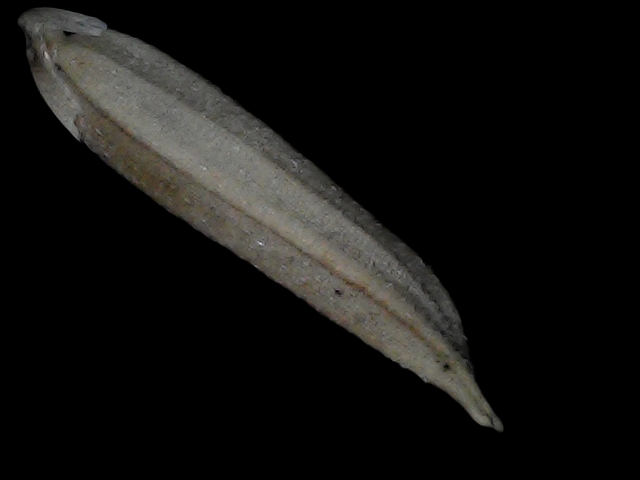
Rice variety: Bd57